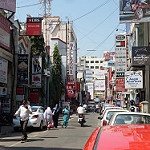
Label: street